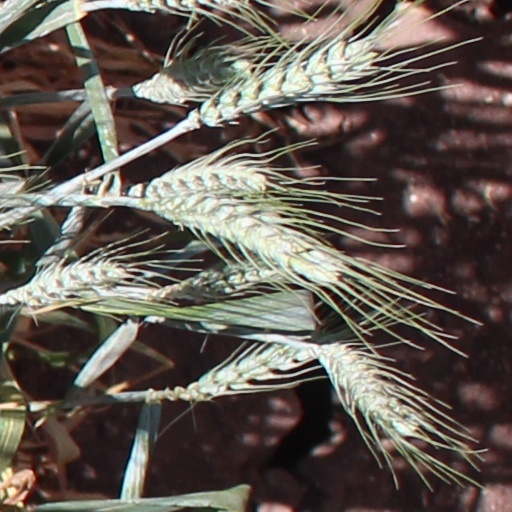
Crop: wheat